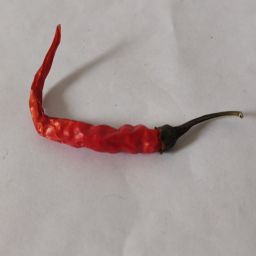
Crop: Chile Pepper
Quality: Dried